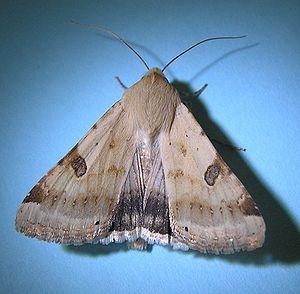
Heliothis peltigera, la Noctuelle peltigère, est un papillon de la famille des Noctuidés.